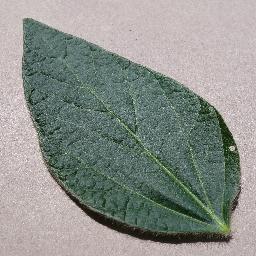
Label: Soybean___healthy